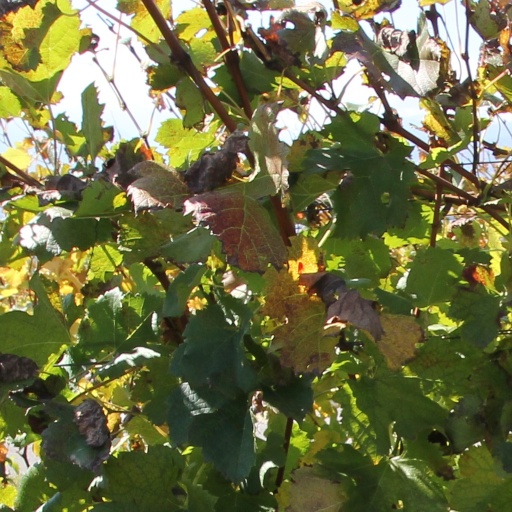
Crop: grape